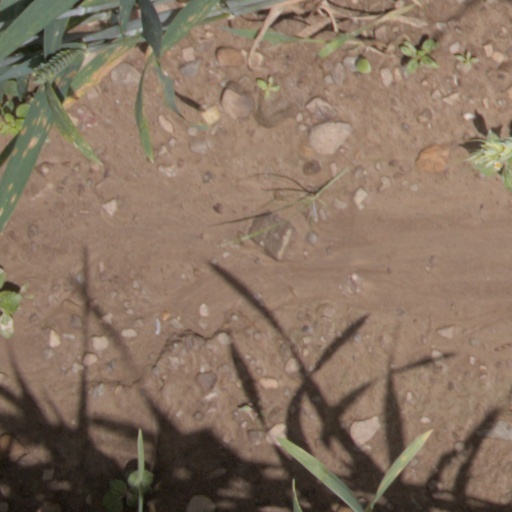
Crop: wheat